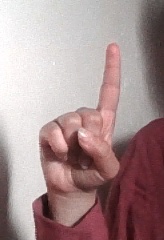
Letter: bb